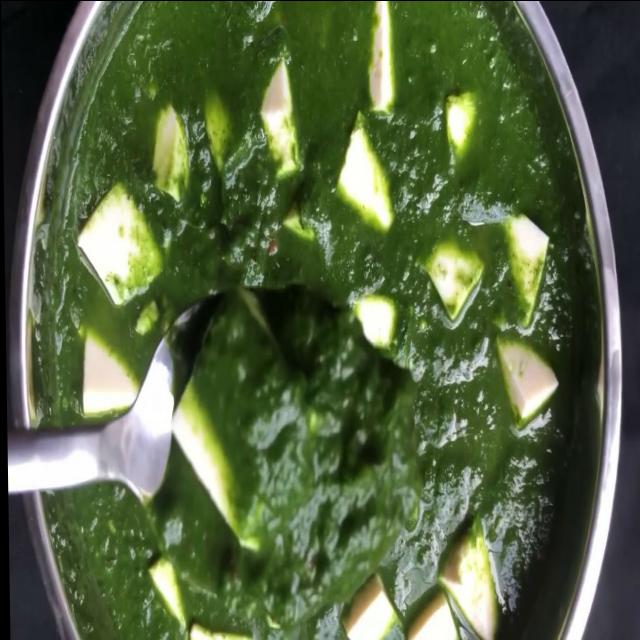
Dish: palak_paneer